Charles Marie d'Albert de Luynes

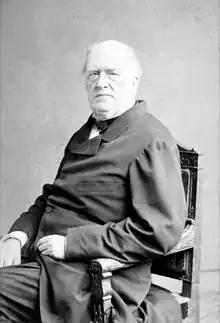
Photograph of his son, Honoré, by Louis-Auguste Bisson,

On 24 February 1800, he Duke married Françoise Marie Félicité Ermesinde du Pelet de Narbonne-Fritzlar (1785–1813), a daughter of Count Francois-Bernard de Narbonne de Pelet and Adelaide Le Conte. Marie served as a "Dame du Palais" to Empress Joséphine (wife of Napoleon) before her premature death in Lyon in 1813. Together, they were the parents of: